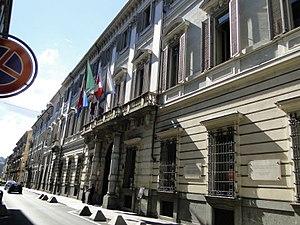
L'architecture baroque à Turin correspond à une période architecturale allant de la deuxième moitié du XVIᵉ siècle à la fin du XVIIᵉ siècle. La ville de Turin conserve aujourd'hui encore le caractère qu'a voulu lui donner le duc de Savoie Emmanuel-Philibert, qui, en 1562, transféra sa capitale de Chambéry à Turin et dut, à une époque où l'absolutisme commençait à s’épanouir, faire le choix d'une architecture affirmant l'autorité de l'État et du monarque. Les façades des palais sont ici beaucoup plus sobres et rigoureuses qu'à Rome. Le baroque est ici rationnel et donne à la ville un air de gravité.